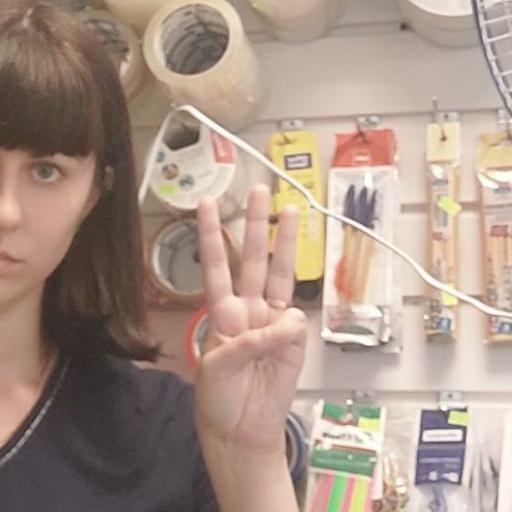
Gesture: three